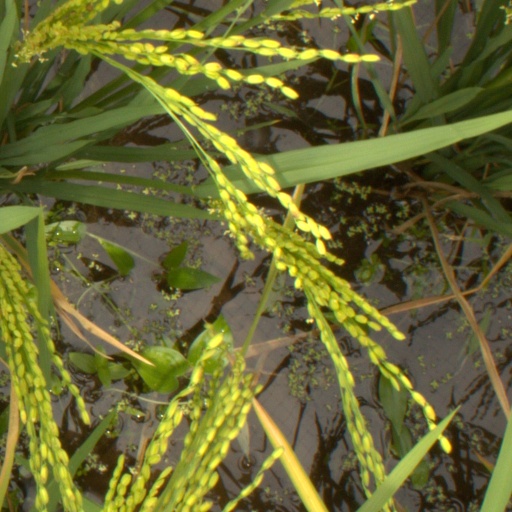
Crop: rice